The Knickerbocker Hotel

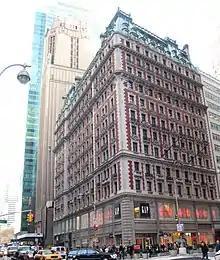
The 42nd Street and Broadway facades of the Knickerbocker Hotel, seen in 2008.

The Knickerbocker Hotel's Broadway and 42nd Street facades are articulated into three horizontal sections: a two-story base, a ten-story shaft, and a three-story mansard roof. The ground and second stories serve as a commercial base and have seen numerous design changes since 1920. The vertical limestone piers are the only portions of the original design that remain at the base. Originally, a ground-level portico projected from the center seven bays of the 42nd Street facade, with seven round arches topped by a balustrade. This portico was removed by 1911. There was a similar portico at the center five bays on Broadway, which was flush with the rest of the facade. The second floor contained round-arched windows. The Broadway facade originally contained a secondary entrance to the cafe.